Troms og Finnmark

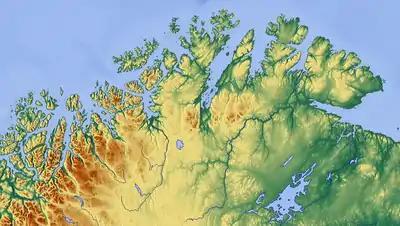
Map showing coastline and rivers. The largest river, slightly to the right, is the river Tana (Norway), and slightly to the left is Alta-Kautokeino river. Down to the right is lake Inari (Finland) from which goes the Pasvik valley of the Pasvikelva river. Near the far left corner of the map is the green Målselv valley of Troms, with the Målselva river.

The interior parts of the county include part of the great Finnmarksvidda plateau, with an elevation of , with numerous lakes and river valleys. The plateau is famous for its tens of thousands of reindeer owned by the Sami, and swarms of mosquitos in mid-summer. Finnmarksvidda makes up 36% of the county's area. Stabbursdalen National Park ensures protection for the world's most northern pine forest.